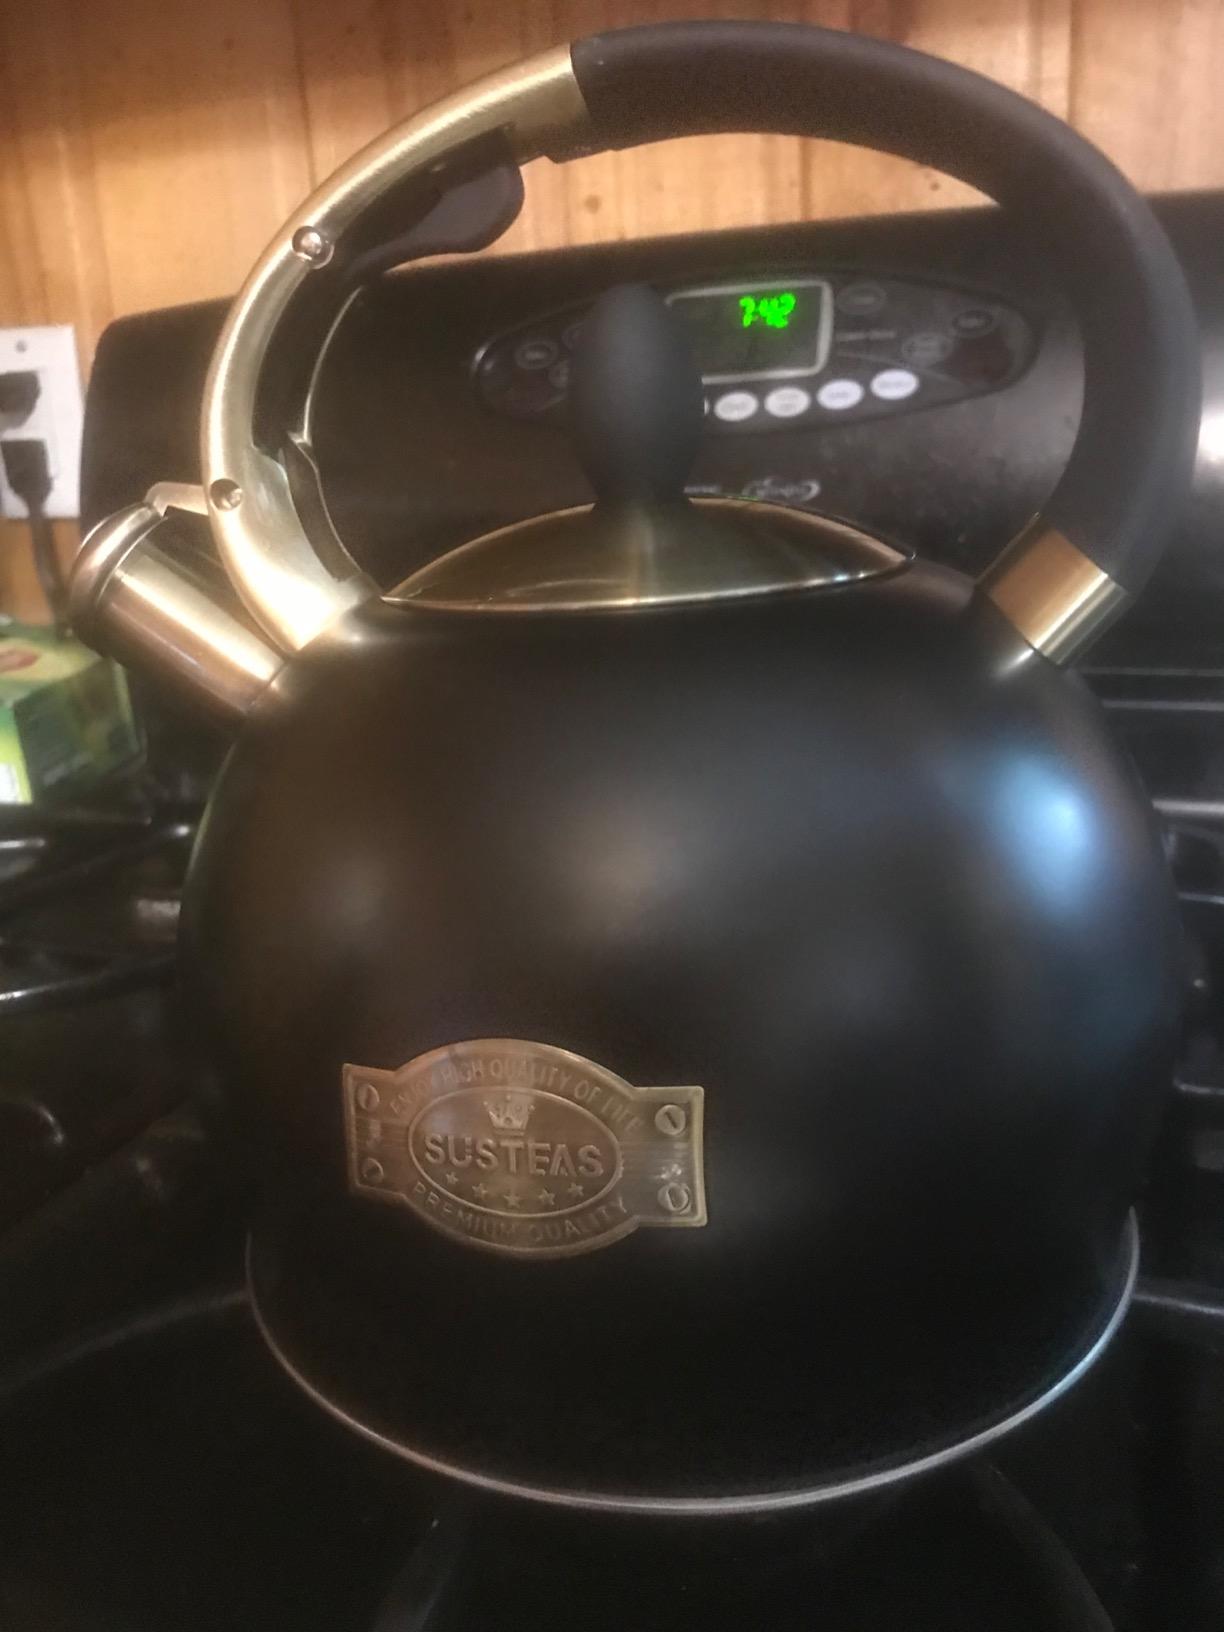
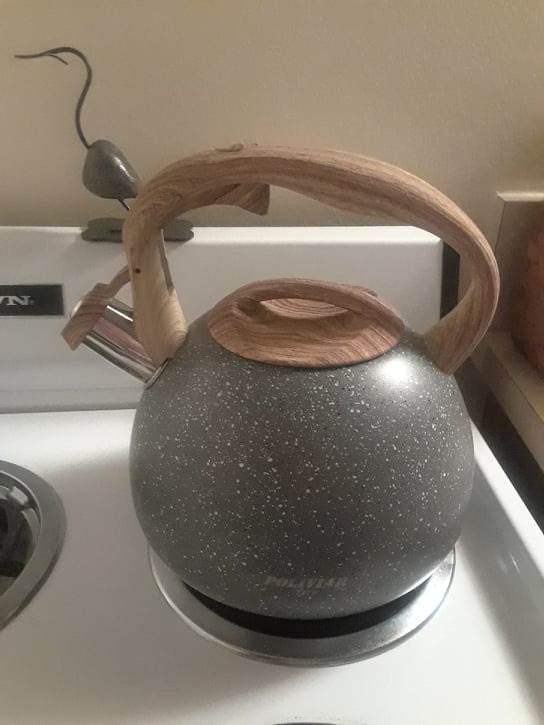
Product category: items_kettle
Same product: no